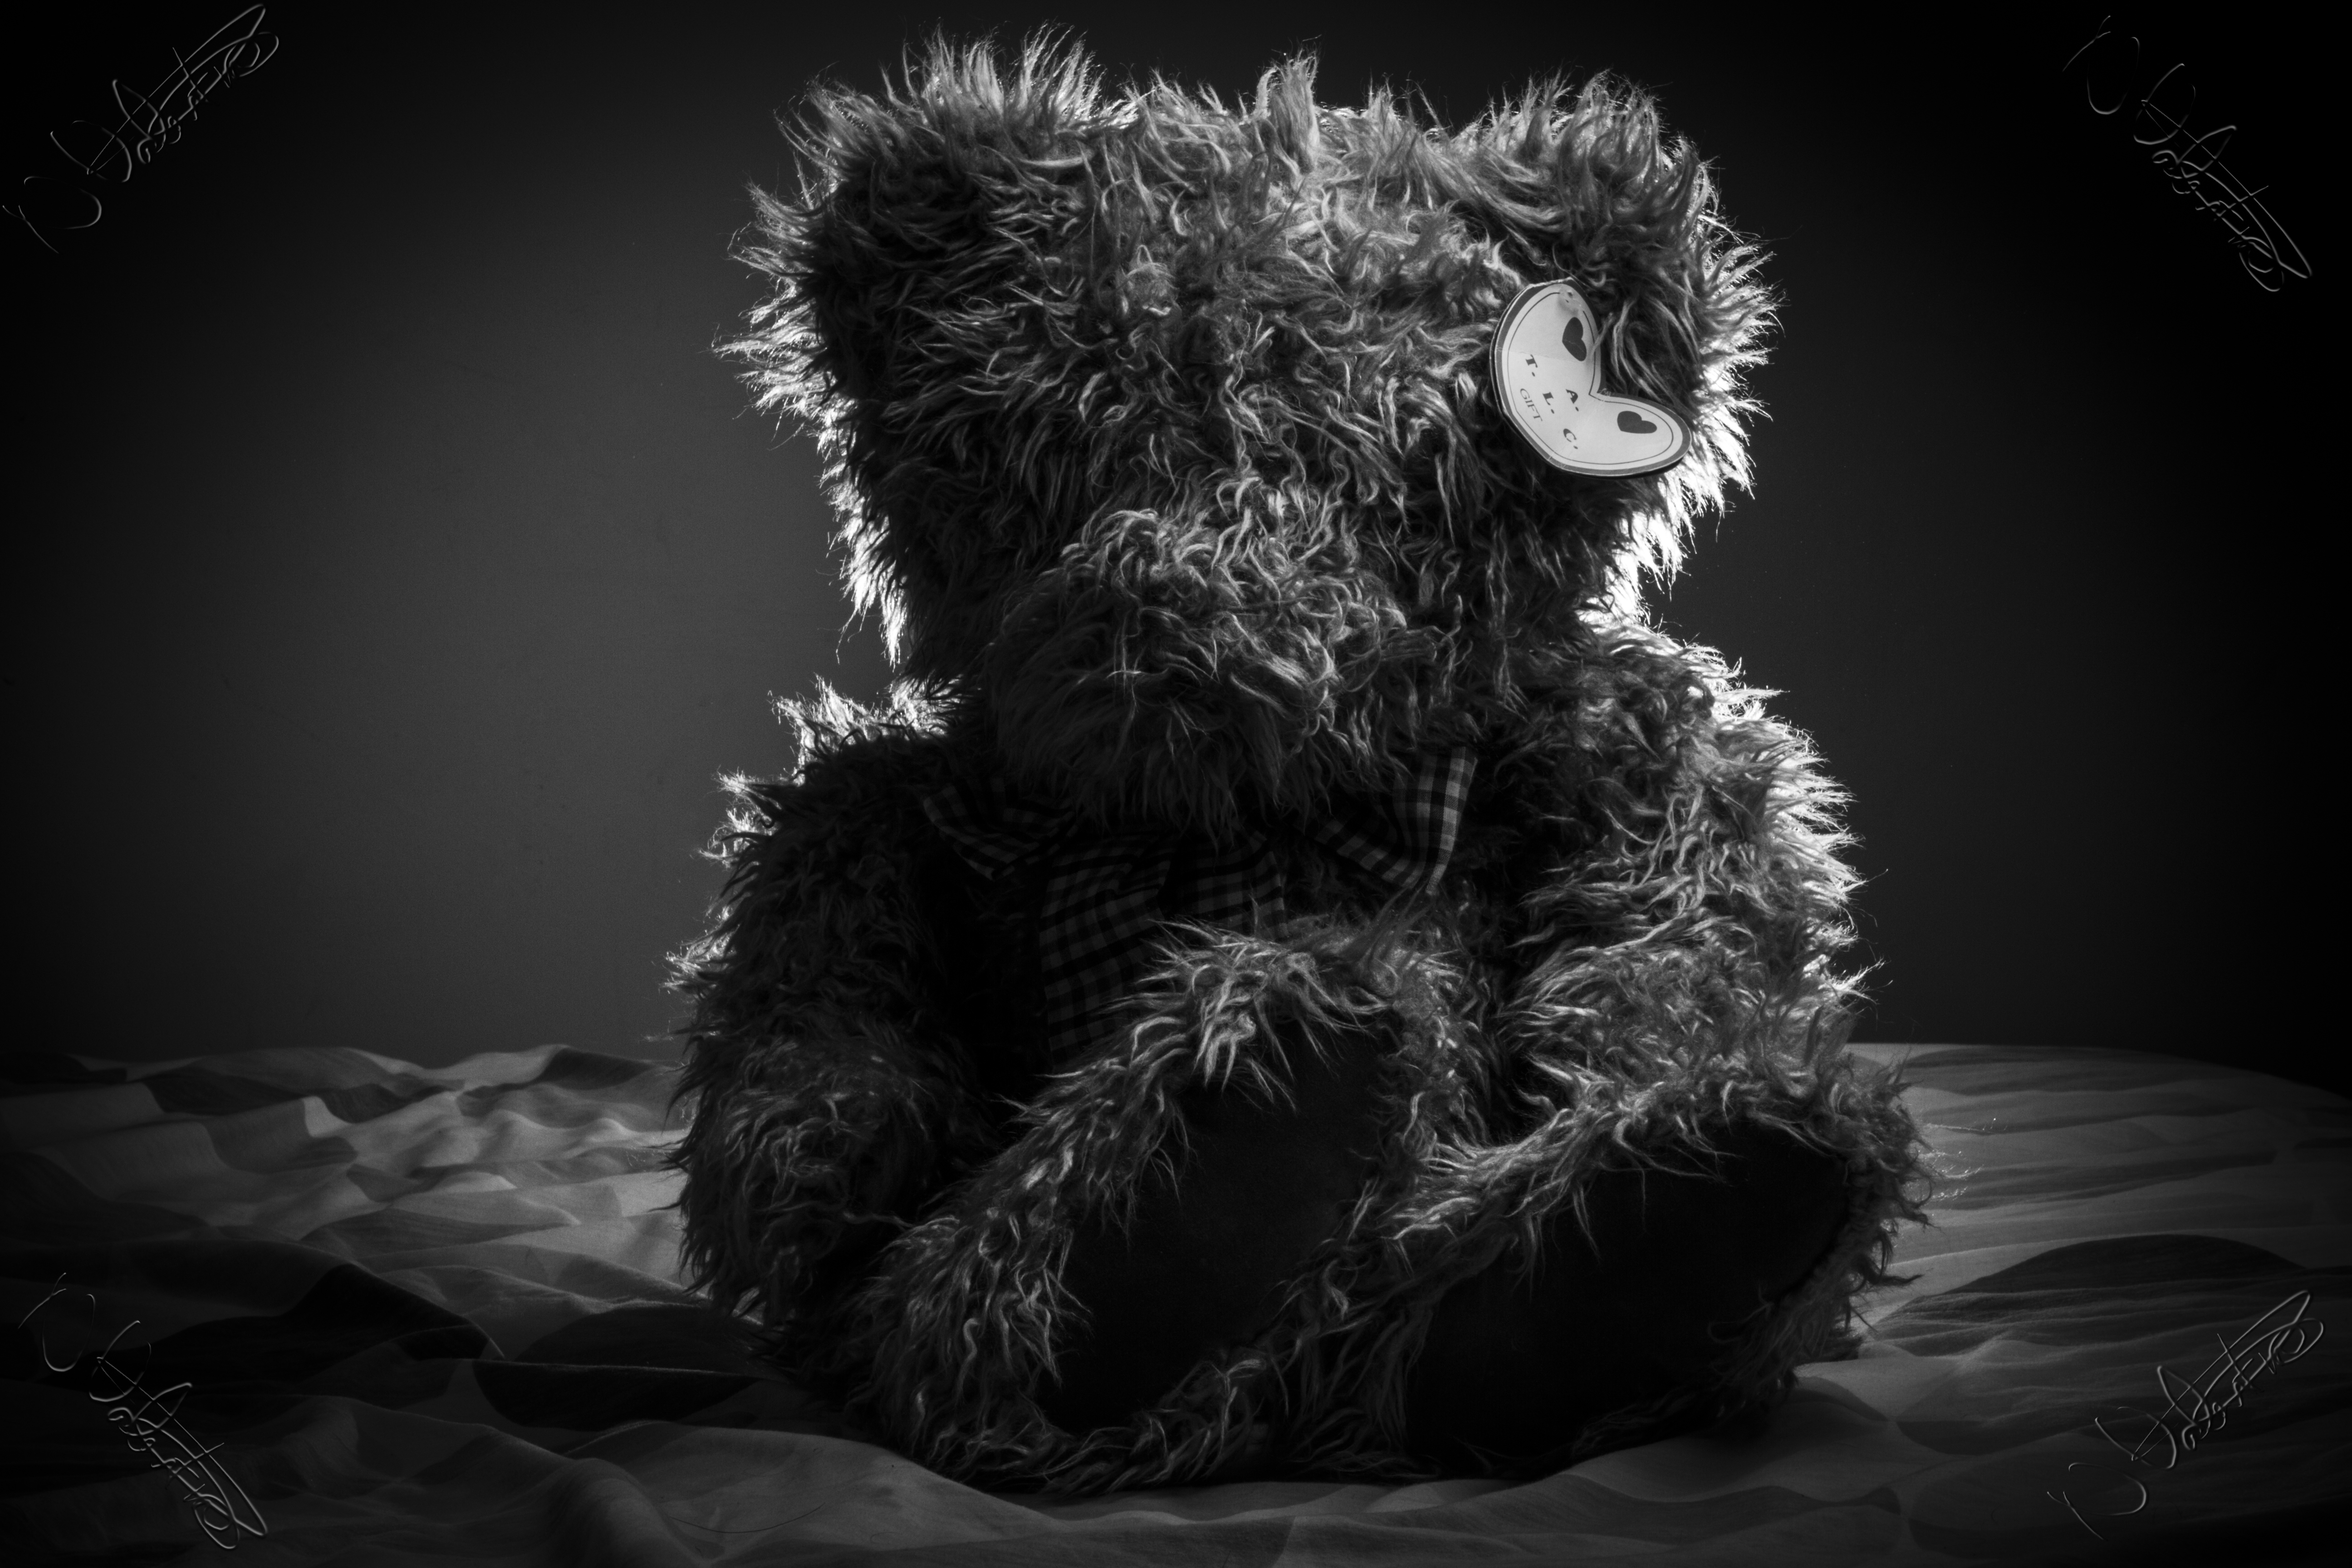
black and white, photography, fur, canon, darkness, black, monochrome, toy, uk, blackandwhite, stilllife, backlight, 7d, teddybear, softbox, halo, speedlight, vignetting, nikkvalentine, peterborough, canon50mmf18ii, monochrome photography